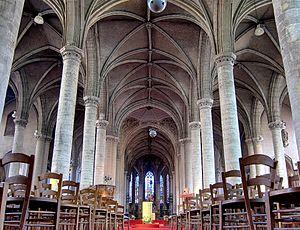
La nef de l'église Saint-Maurice de Lille (Nord).
Une église-halle est une église dont le vaisseau central et les collatéraux sont de hauteur égale, et communiquent entre elles sur toute cette hauteur. Elle se caractérise aussi par des colonnes très élancées qui supportent directement les voûtes juxtaposées, et dont on a pu dire que, loin de diviser l'espace, elles l'élargissent ; il en résulte une certaine minceur des profils, une rigidité contrastant avec la complication des nervures des voûtes. Quant au vaisseau central, en l'absence des fenêtres hautes, il est éclairé indirectement par la lumière provenant des vaisseaux latéraux. L'église-halle se rapproche de la conception d'une vaste salle hypostyle voûtée.